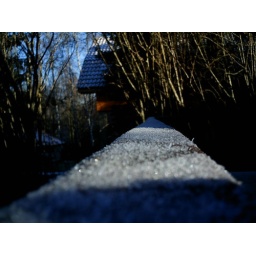
clear sky in a december morning at valiug